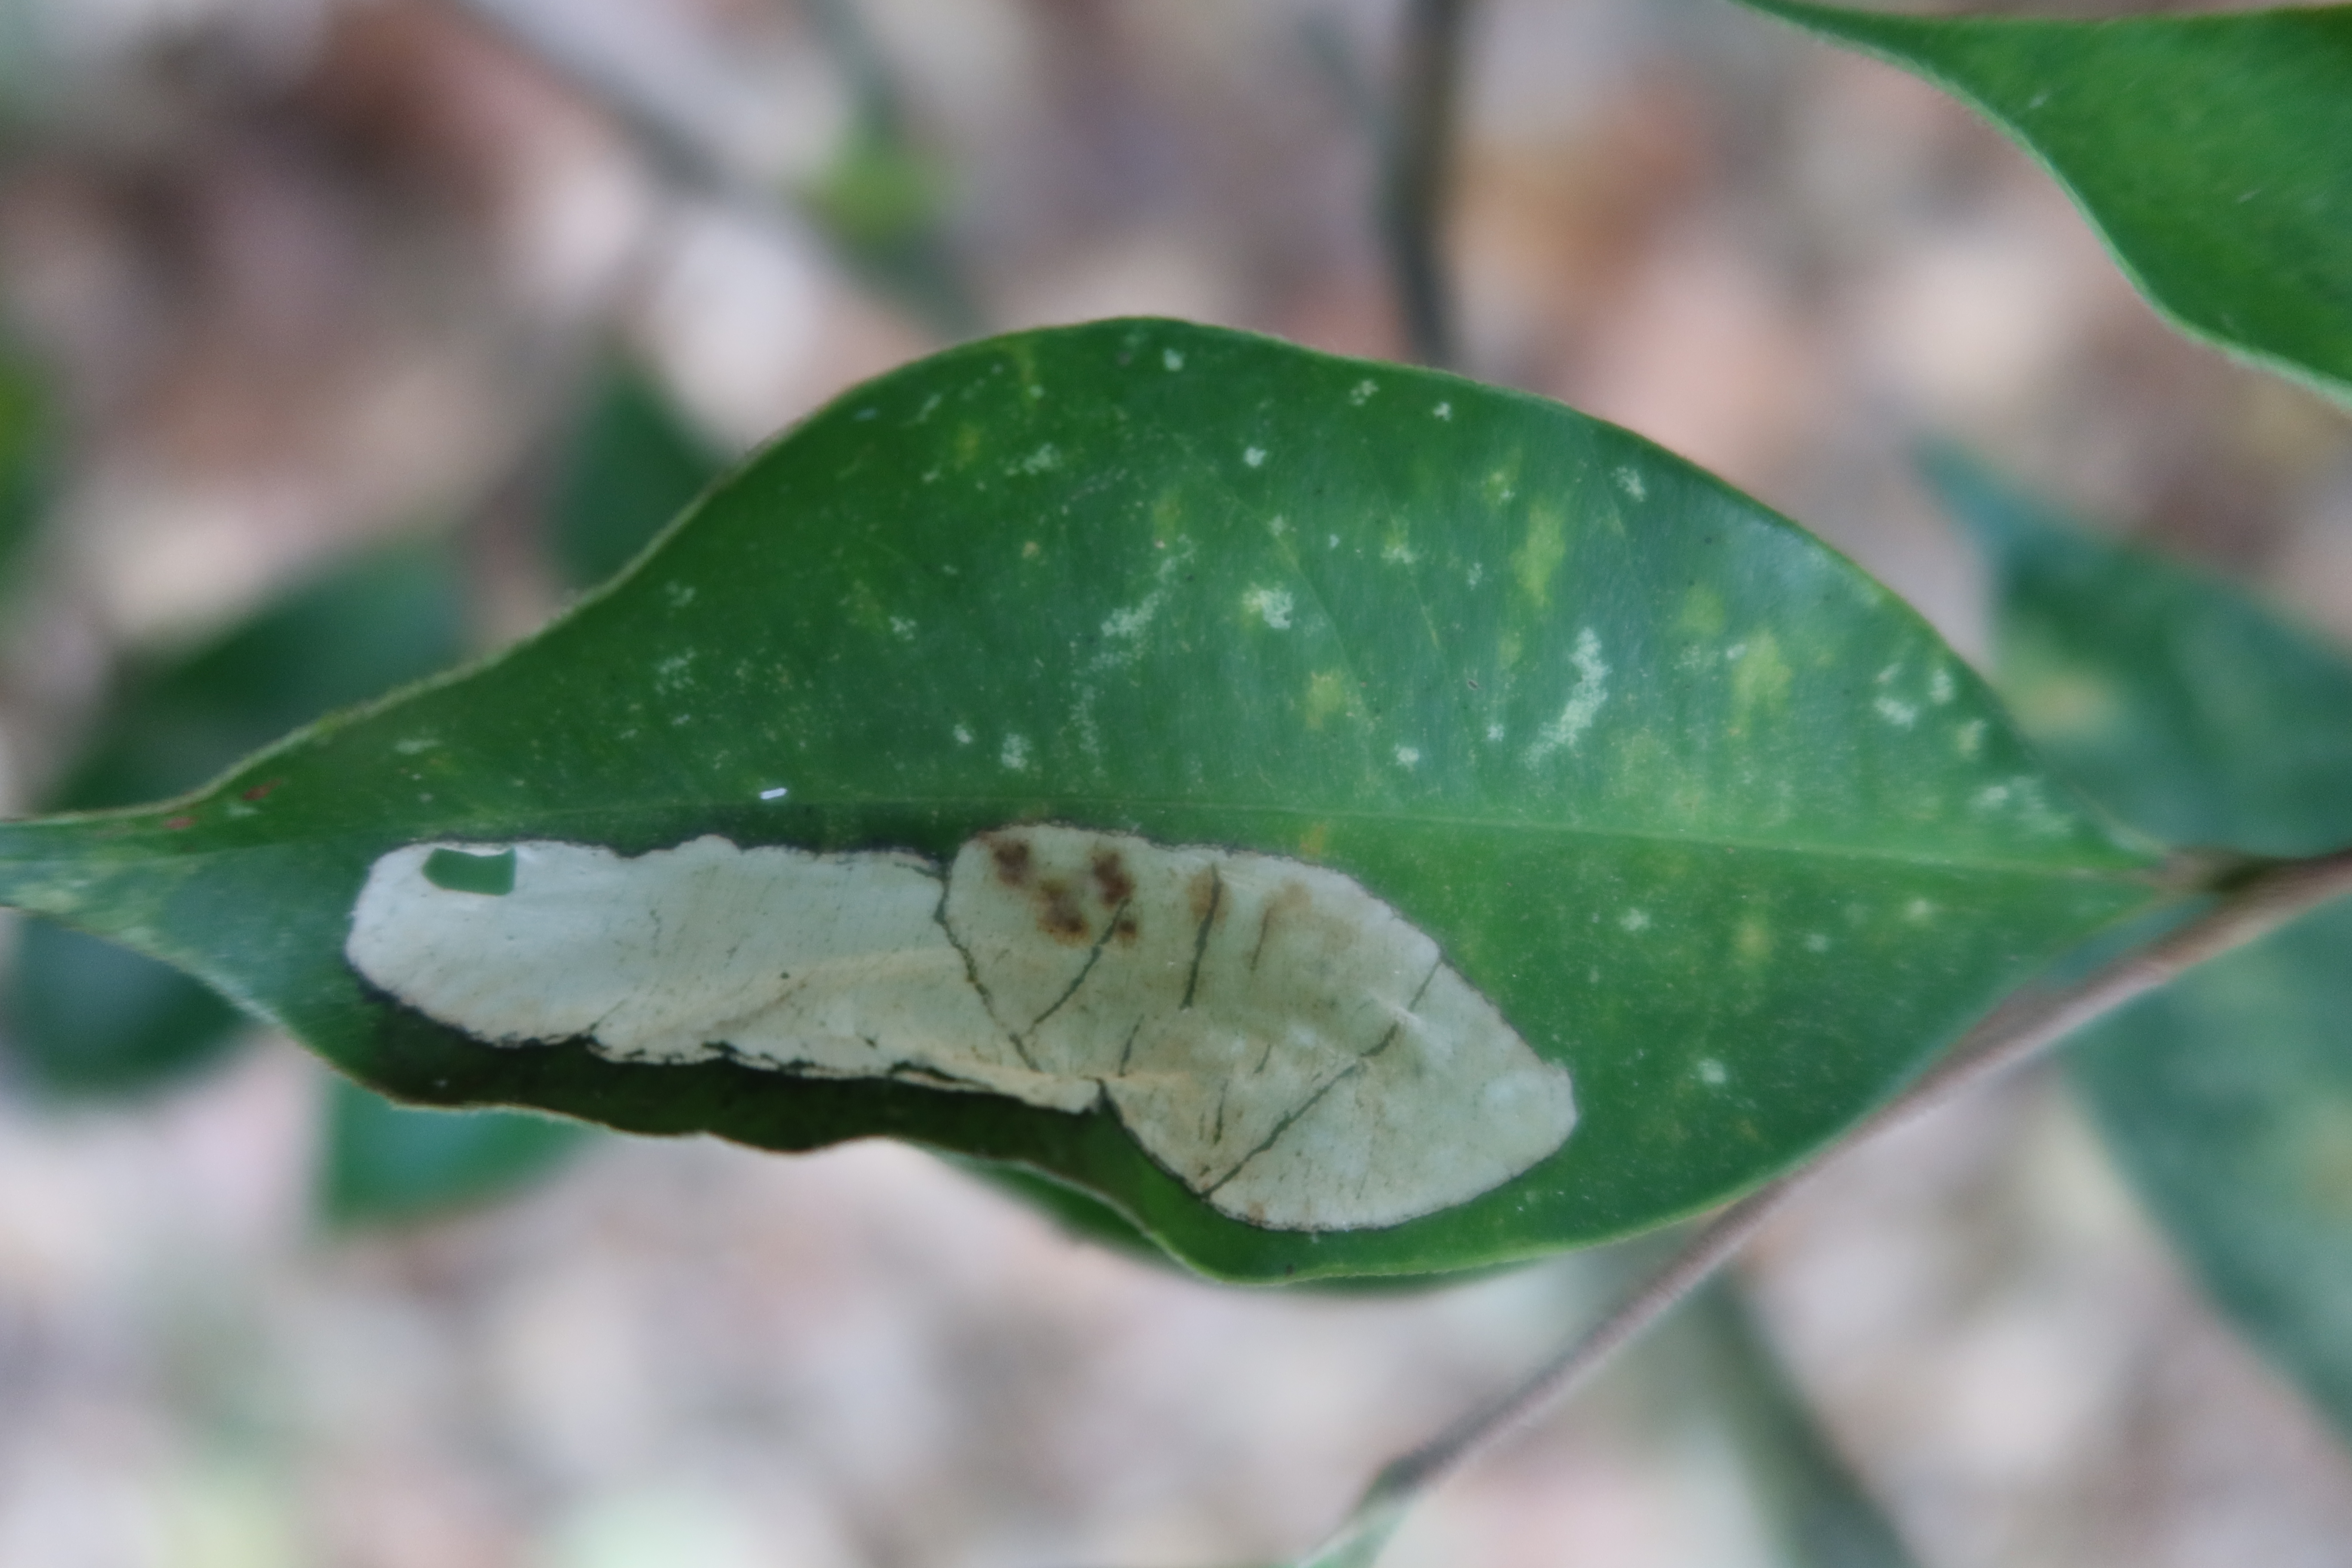
Label: Downy mildew